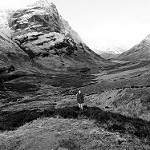
Label: B & W